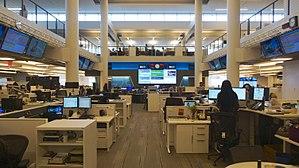
National Public Radio, abrégé en NPR, est le principal réseau de radiodiffusion non commercial et de service public des États-Unis. NPR est une organisation de droit privé, à but non lucratif, qui fédère des stations de radio locales. Elle vend des programmes aux radios membres. NPR a été créé en 1970, à la suite du passage de la loi sur l'audiovisuel public de 1967, qui a créé la Corporation for Public Broadcasting et également conduit à la création du réseau de chaînes de télévision Public Broadcasting Service. Le réseau a été fondé le 24 février 1970, avec 90 stations de radio publiques comme membres de la charte. Cette évolution s'accompagne d'un désengagement du financement public.